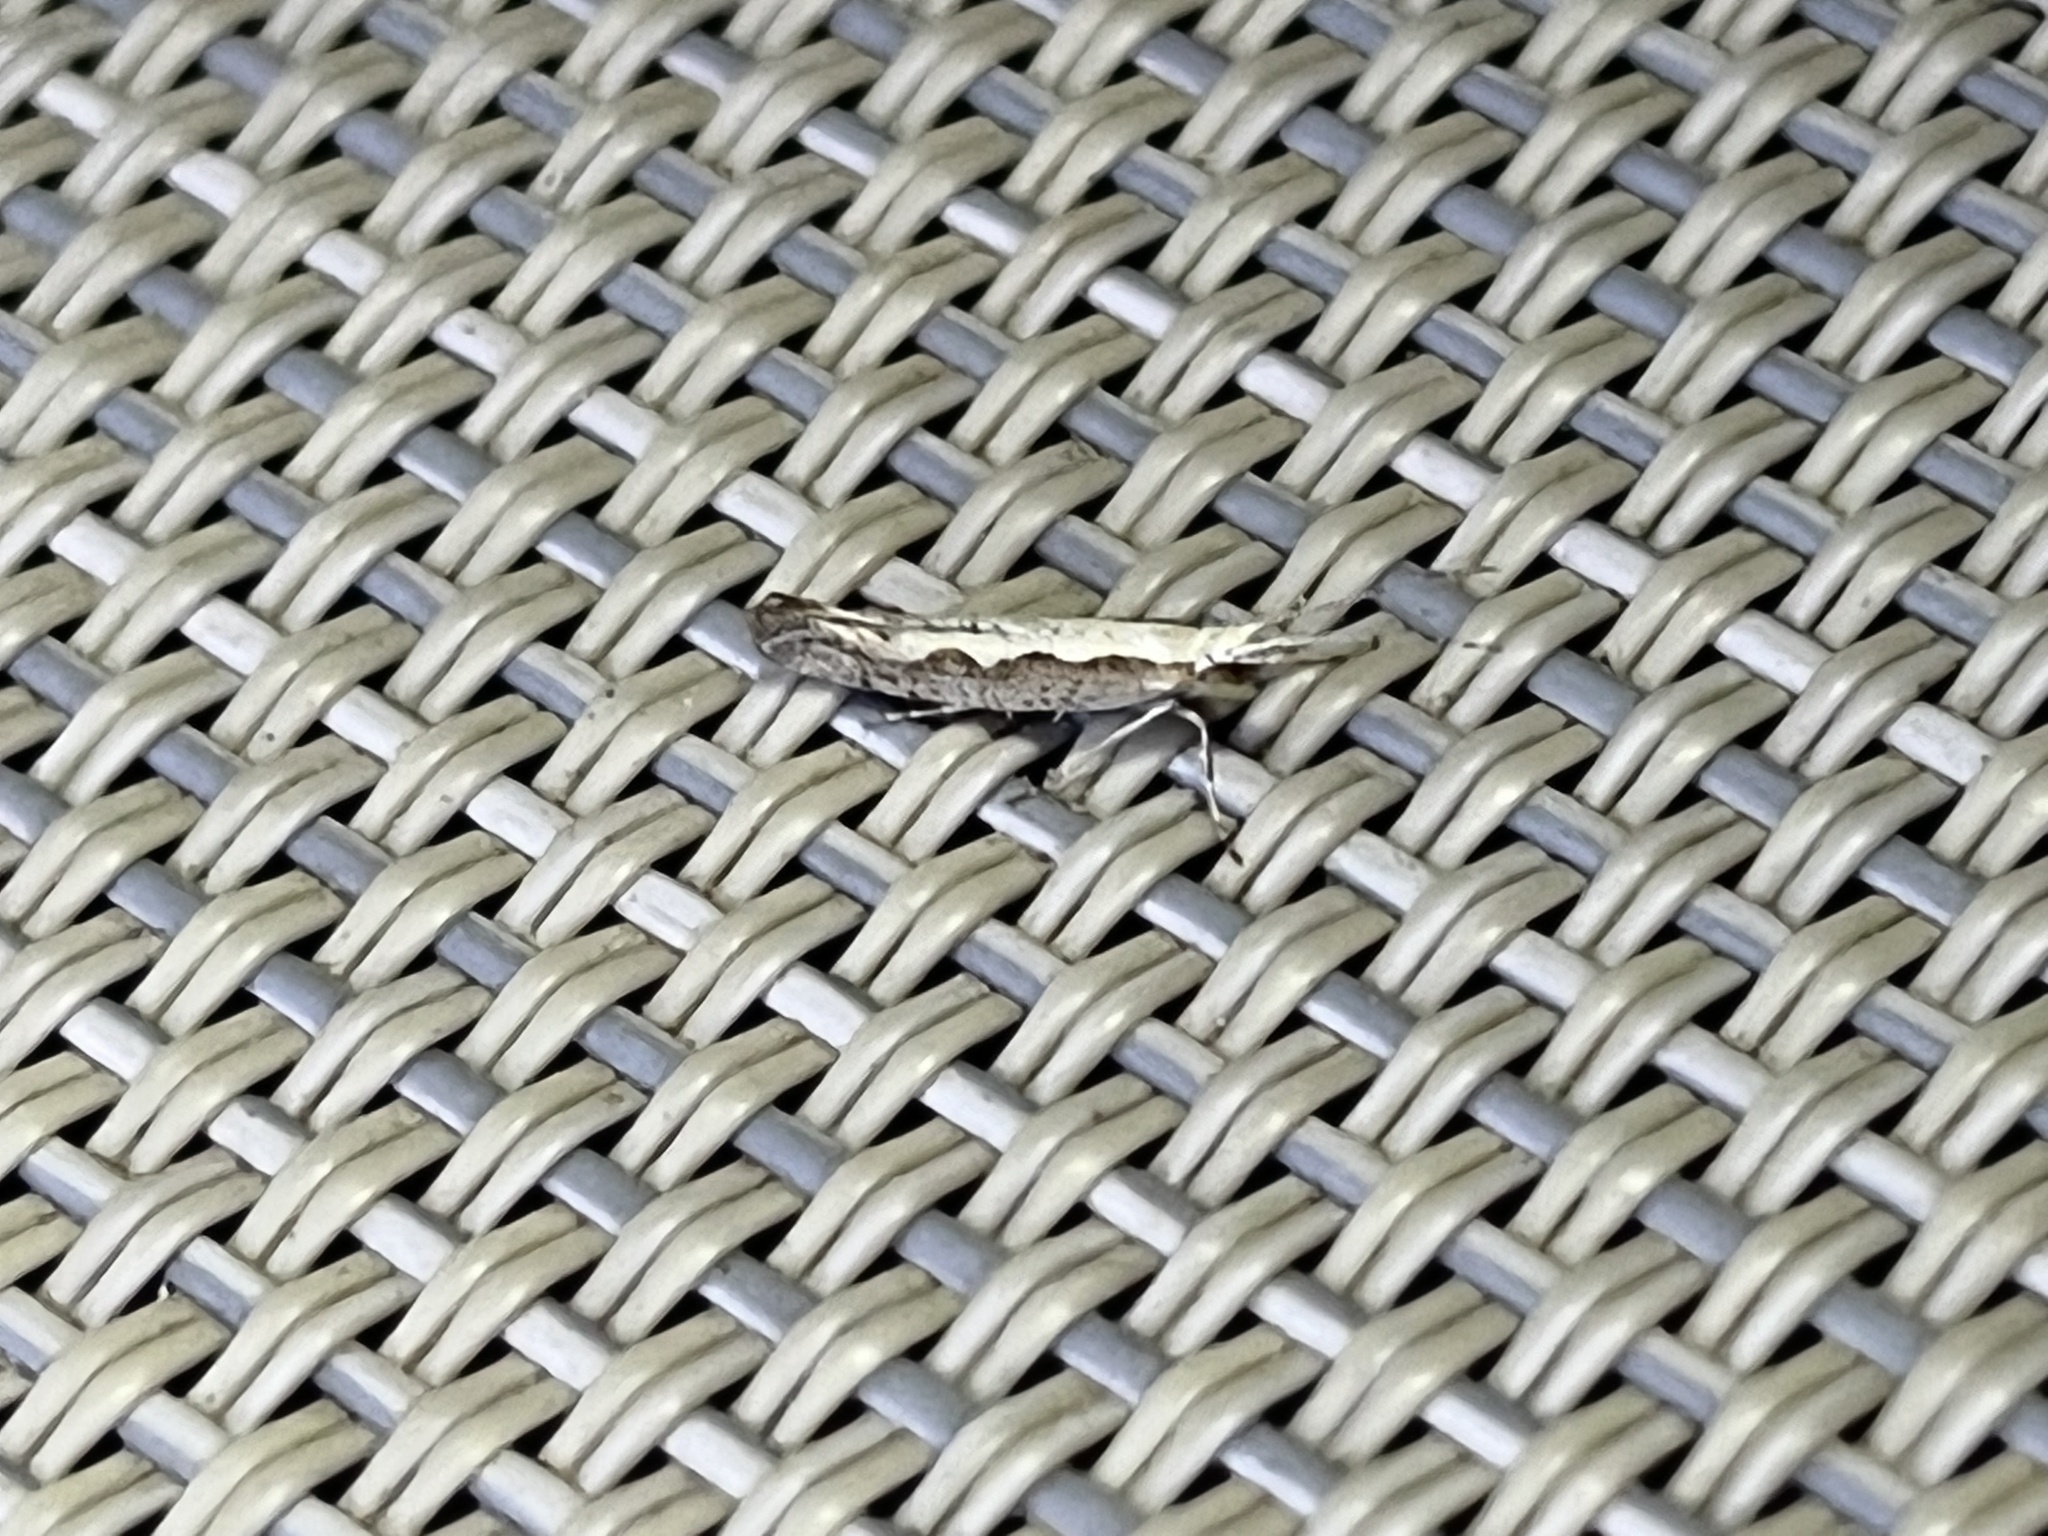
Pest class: diamondback_moth